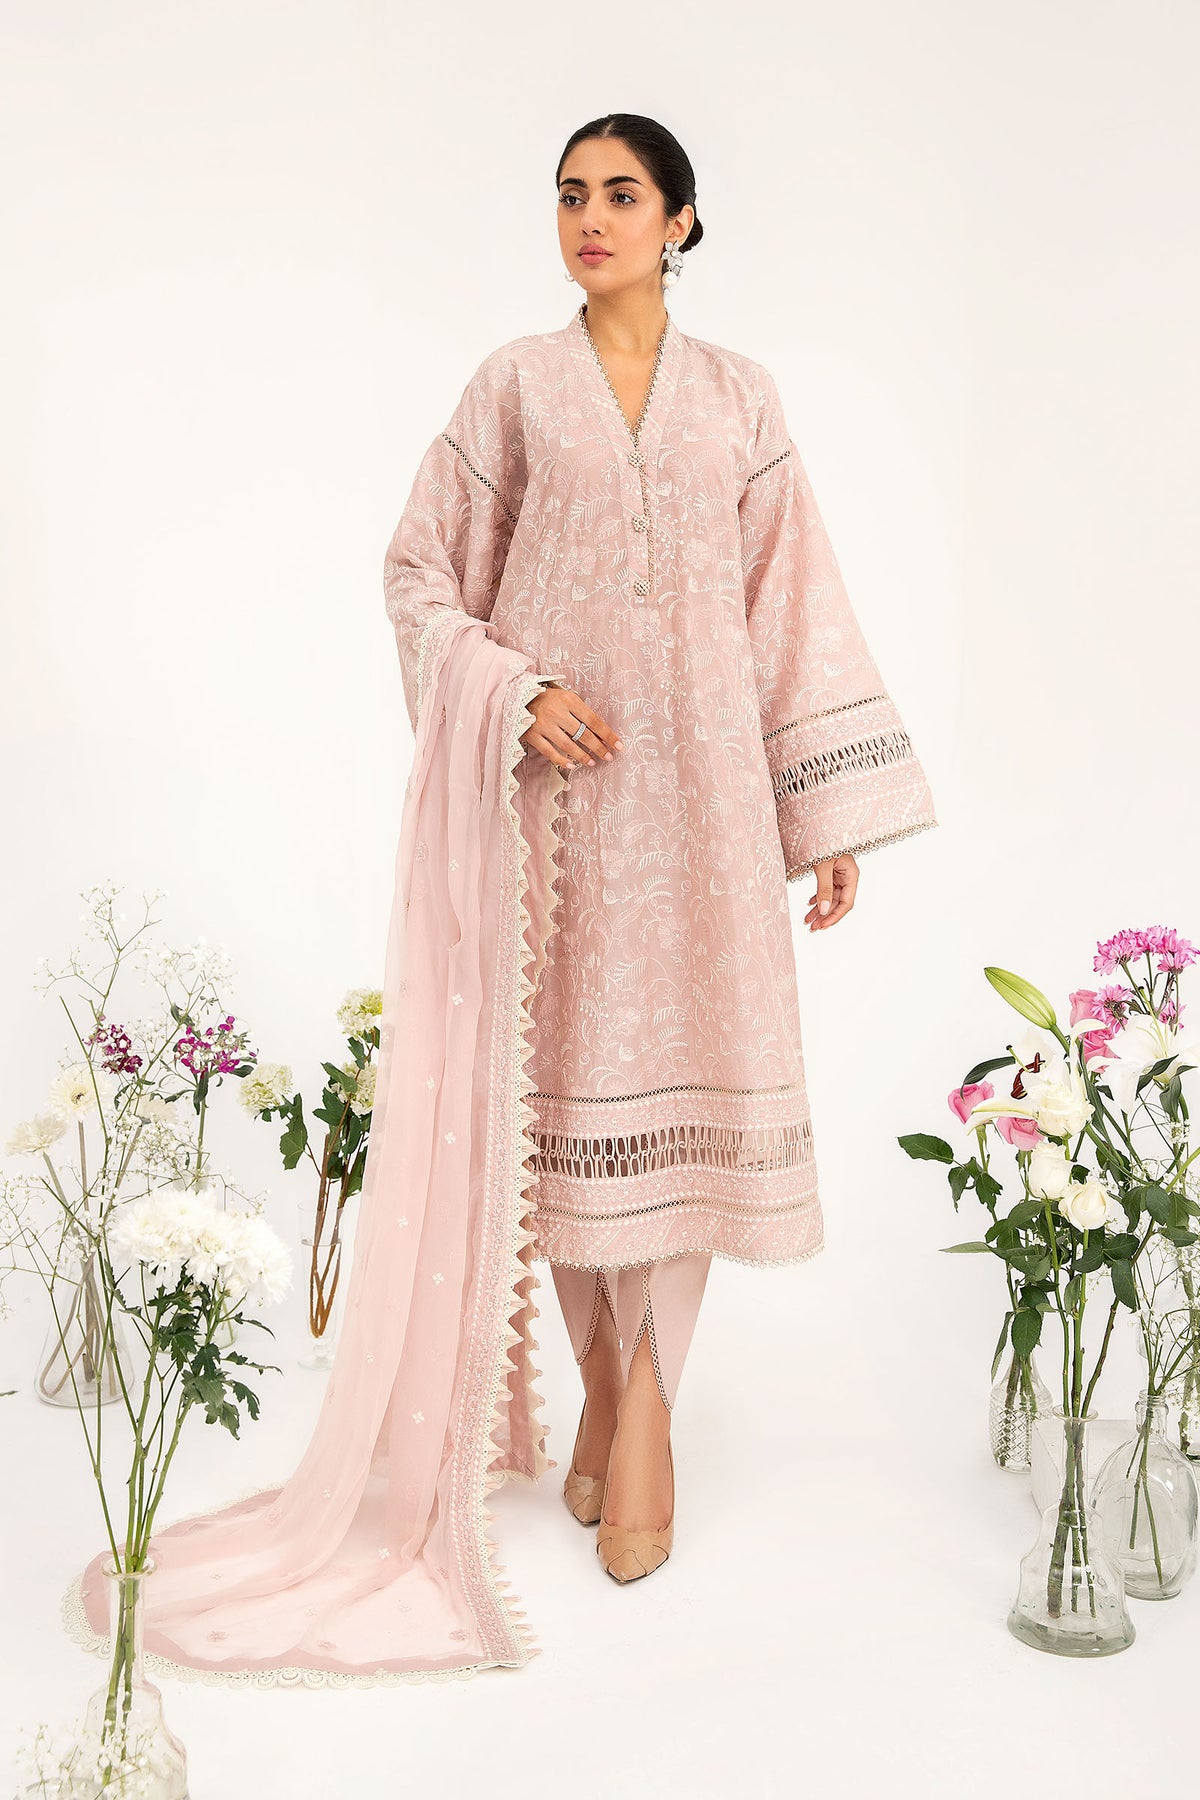
pink karigari suit